Teillé, Sarthe

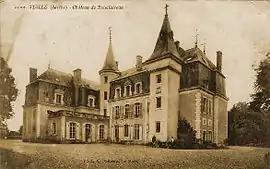
The Château de Boisclaireau

Teillé is a commune in the Sarthe department in the region of Pays de la Loire in north-western France.